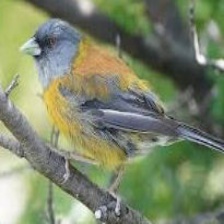
Species: PATAGONIAN SIERRA FINCH
Scientific name: PHRYGILUS PATAGONICUS
ImageNet parent category: house_finch